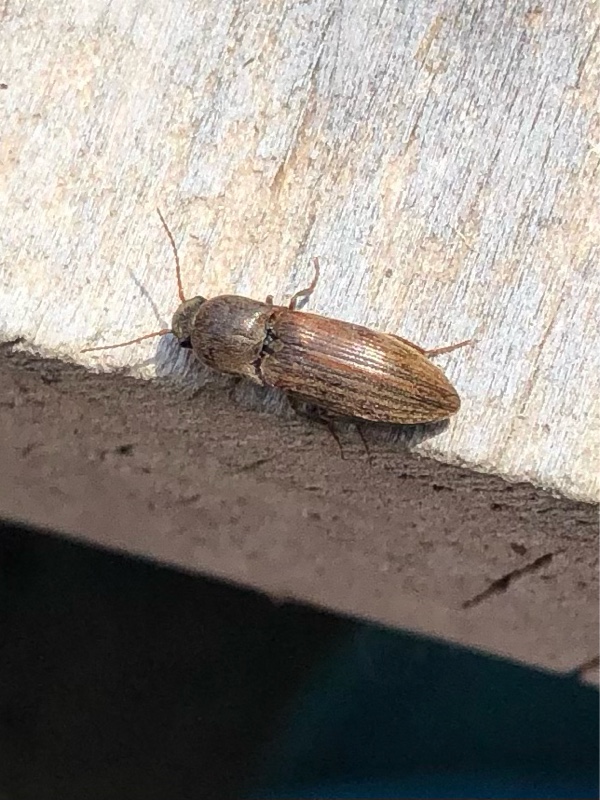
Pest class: clickbeetles_wireworms